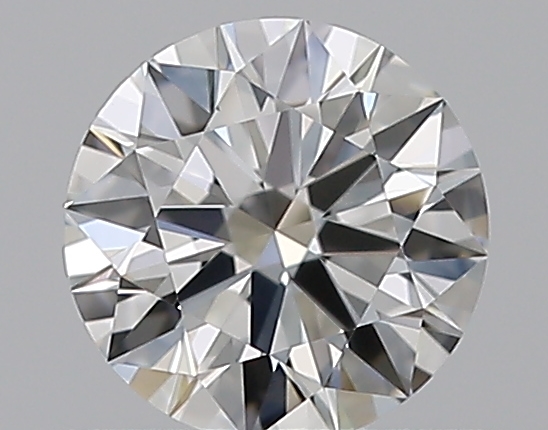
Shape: round
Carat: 0.5
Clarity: VVS2
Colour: F
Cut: EX
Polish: EX
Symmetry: EX
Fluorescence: N
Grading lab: GIA
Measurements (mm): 5.14 x 5.16 x 3.09